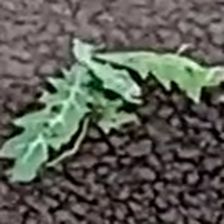
Weed species: Bilayat_(Mexicana_Argemone)